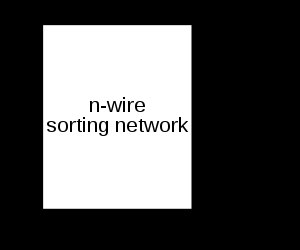
Sorteringsnetværk / Introduktion / Indsættelses- og udvalgsnetværk
Et sorteringsnetværk konstrueret således at det først sorterer de n første tråde, og derefter indsætter de resterende værdier. Basseret på indsættelsessortering
Et sorteringsnetværk er en abstrakt matematisk model af et netværk af tråde og sammenligningselementer, som bruges til at sortere en sekvens af tal. Hvert sammenligningselement forbinder to tråde og sorterer værdierne ved at fordele det lave tal til den ene tråd og det høje tal til den anden. Hovedforskellen mellem sorteringsnetværk og sorteringsalgoritmer, der ligledes sammenligner værdier med hinanden, er at rækkefølgen af sammenligninger i et sorteringsnetværk er sat på forhånd, uafhængigt af tidligere resultater. Denne uafhængige sekvens af sammenligninger er særdeles brugbar ved parallel udførsel af algoritmen. Dog skal det nævnes at teorien bag sorteringsnetværk er overraskende kompleks på trods af den simple model.